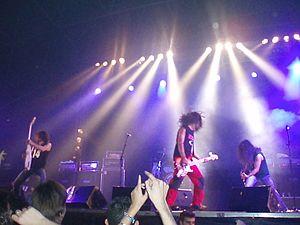
La Fuga est un groupe de rock espagnol, originaire de Reinosa, en Cantabrie